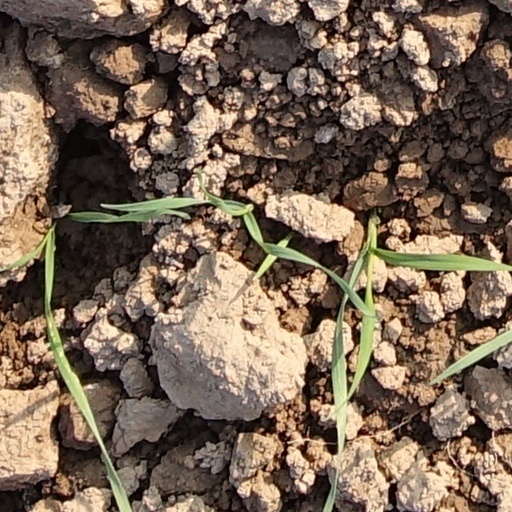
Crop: wheat